Walker Cottage

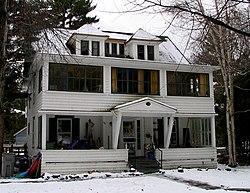
Walker Cottage, November 2007

Walker Cottage is a historic cure cottage located at Saranac Lake in the town of Harrietstown, Franklin County, New York. It was built in 1904 and is a -story, rectangular wood-frame dwelling with front and rear additions. It features a total of eight cure porches. An open verandah across the front facade with three sleeping porches above. A small gabled portico extends out from the front of the verandah.